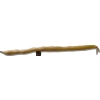
Label: bean_pod